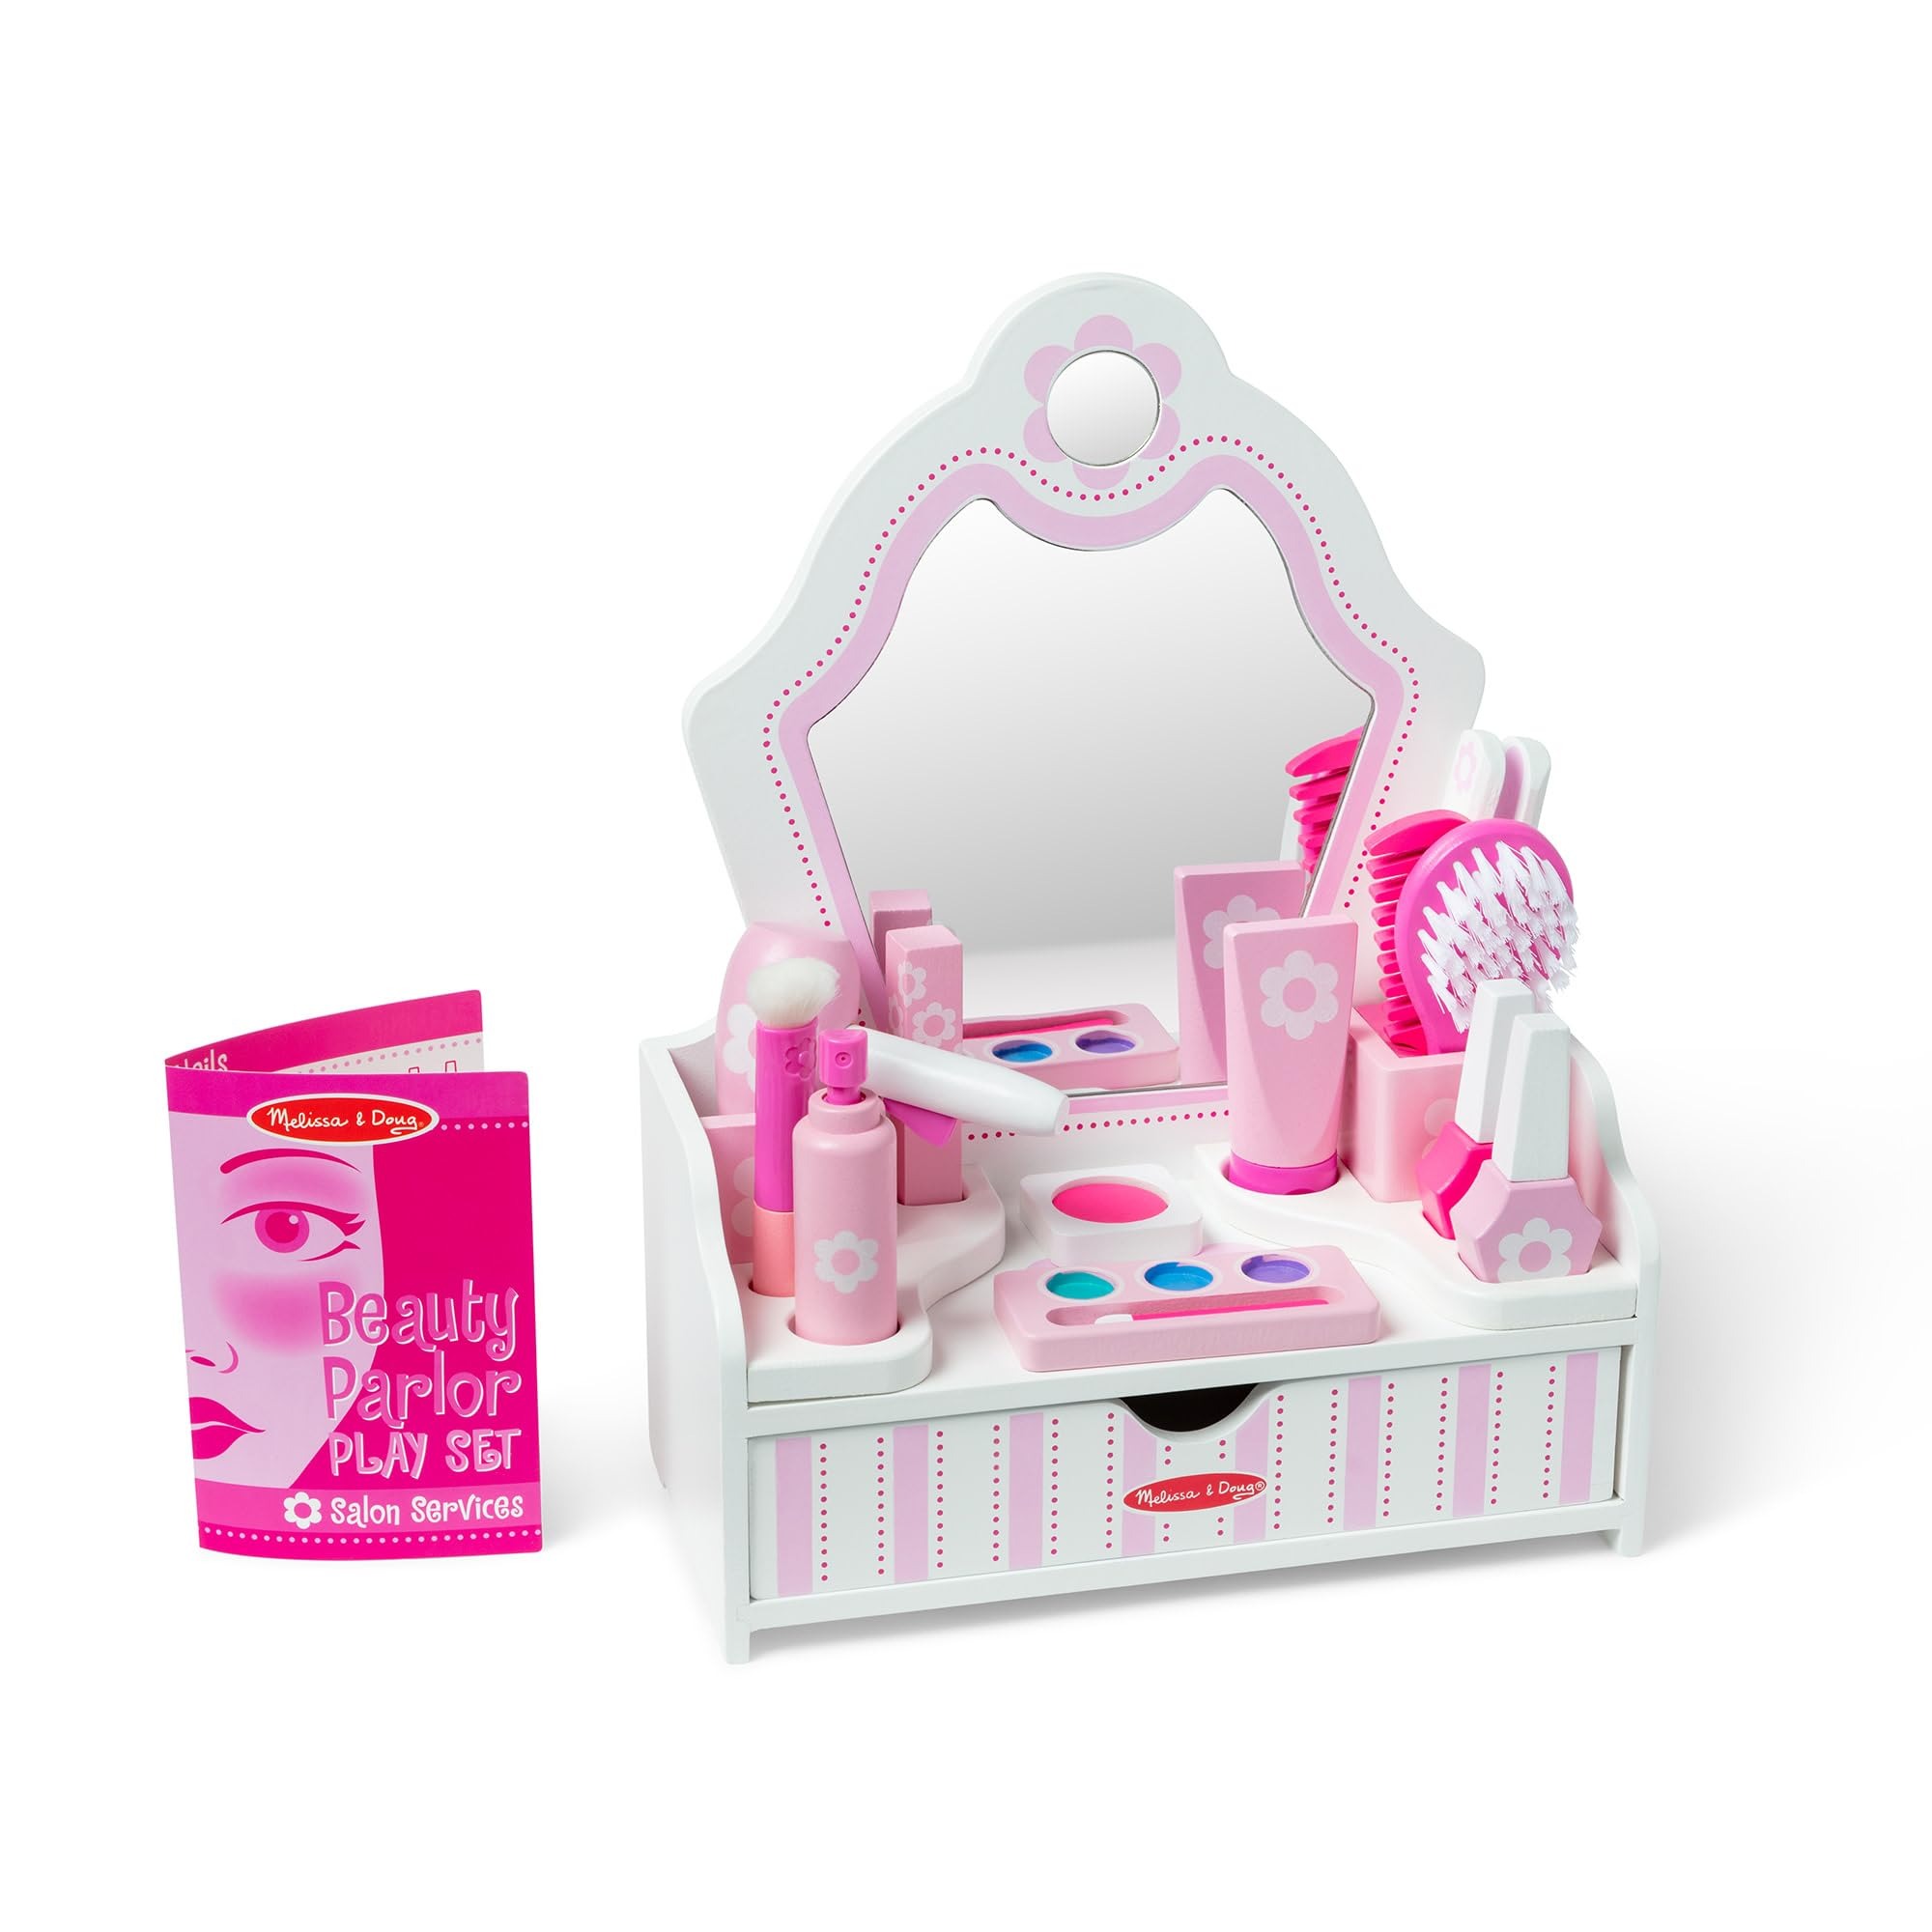
Item Name: Melissa & Doug Vanity Play Set | Pretend Play | 3+ | Gift for Boy or Girl
Bullet Point 1: THE BEAUTY OF IMAGINATIVE PLAY: The Melissa & Doug Wooden Beauty Salon Play Set is an 18-piece kids makeup, hair and nails beauty salon pretend play set
Bullet Point 2: GREAT BEAUTY SALON ROLE PLAY: Our beauty salon role play set includes a hair dryer, hair spray, a hair straightener, a comb, a brush, a flip-top lotion bottle, and more, for hours of hands-on, entertaining screen-free fun
Bullet Point 3: DURABLE WOODEN CONSTRUCTION: The Melissa & Doug beauty salon play set comes with a durable wooden tabletop vanity that includes a child-safe mirror and storage drawer
Bullet Point 4: GIFT FOR AGES 3 AND UP: The Wooden Beauty Salon Play Set makes an ideal gift for kids ages 3 and up ; To round out the beauty-themed pretend play experience, consider adding the Melissa & Doug Hair Stylist Role Play Costume Dress-Up Set
Bullet Point 5: THE GOLD STANDARD IN CHILDHOOD PLAY : For more than 30 years, Melissa & Doug has created beautifully designed imagination- and creativity-sparking products that NBC News in the US called “the gold standard in early childhood play..Perfect Christmas gift and holiday season gift for kids of all ages
Value: 1.0
Unit: Count

Price: 81.99